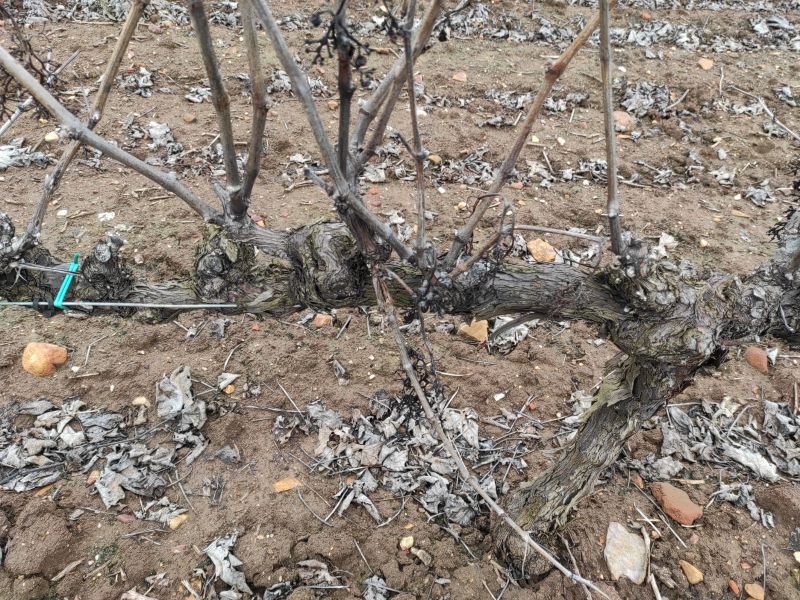
Unpruned shoots: 12
Pruned shoots: 0
Trunks: 1